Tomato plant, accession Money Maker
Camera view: tilt-top (135 deg); turntable rotation: 120 degrees
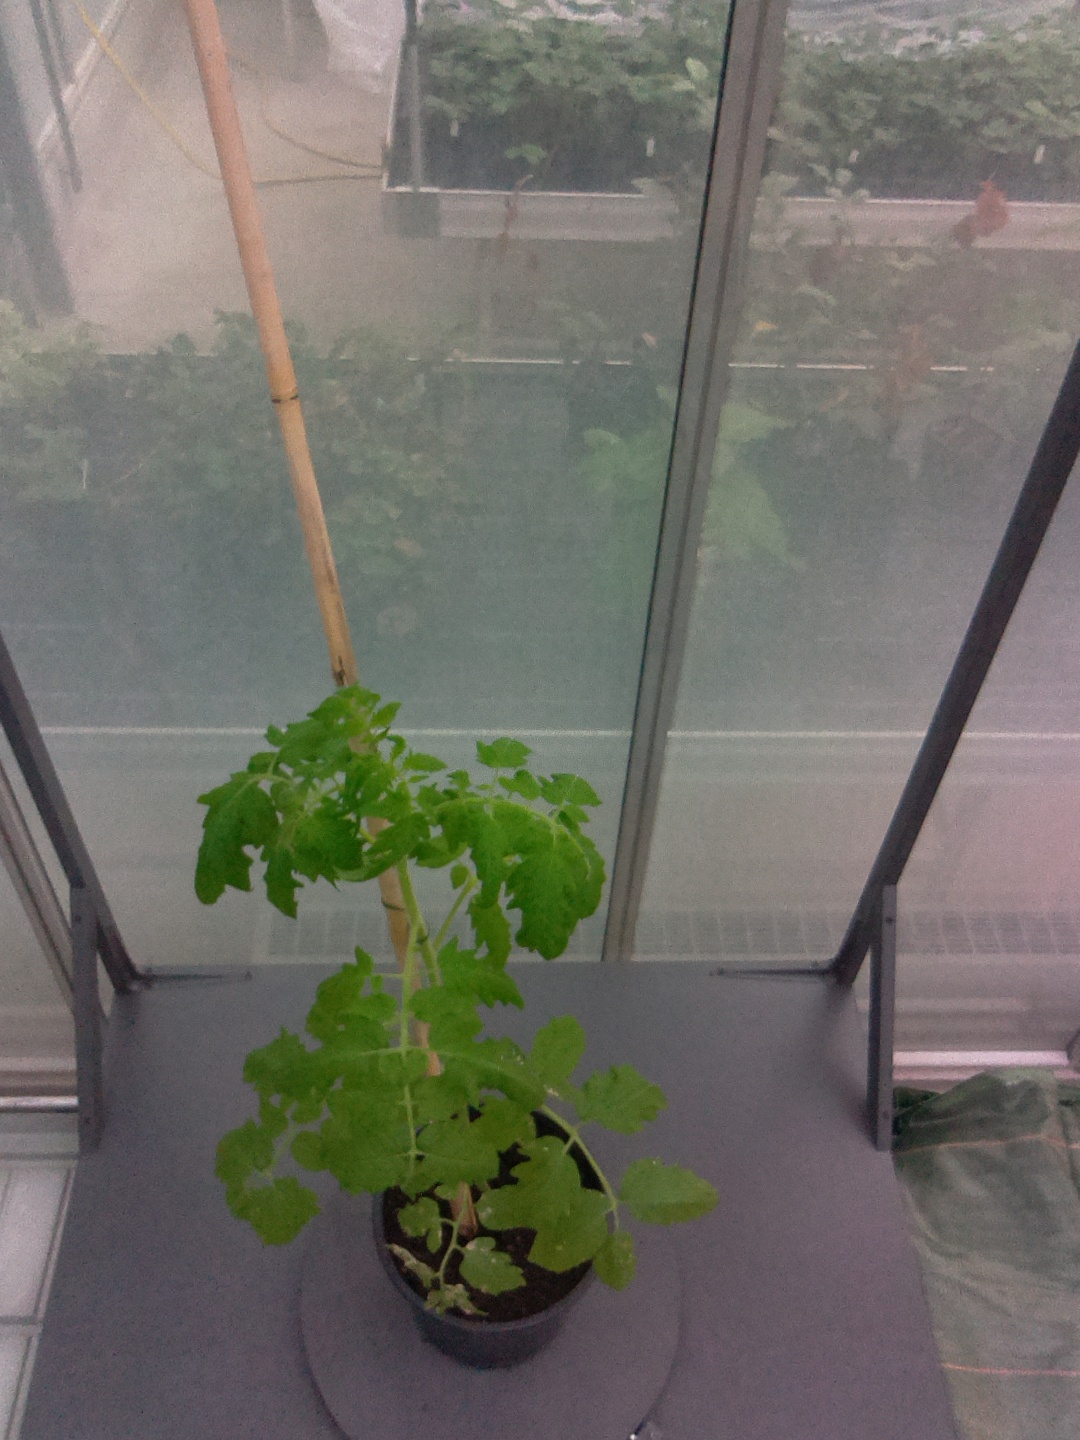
BBCH growth stage 52: 2 inflorescences visible